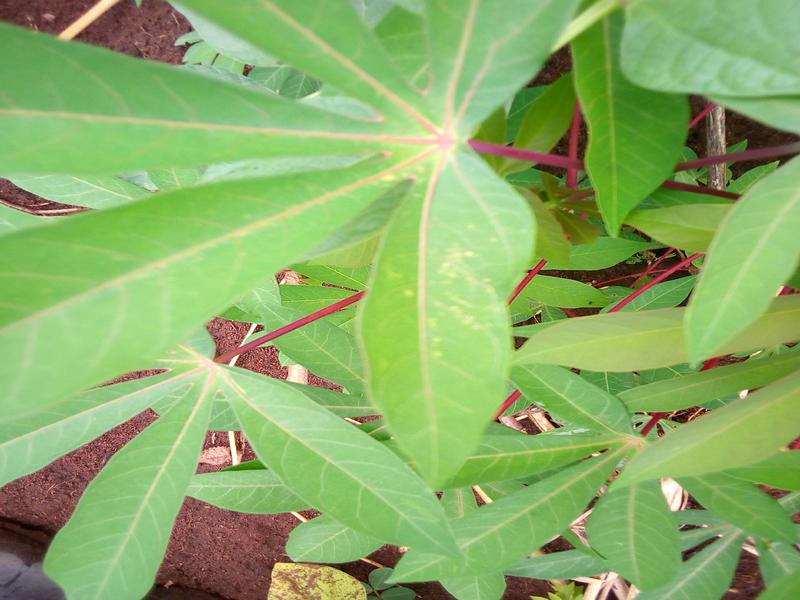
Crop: cassava
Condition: green_mottle